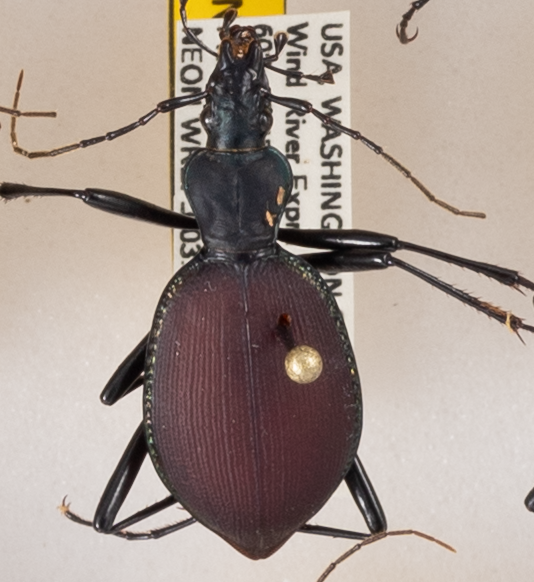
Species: Scaphinotus angusticollis
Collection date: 2018-09-11
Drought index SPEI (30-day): -0.546
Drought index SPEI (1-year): -0.27
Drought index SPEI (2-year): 0.612